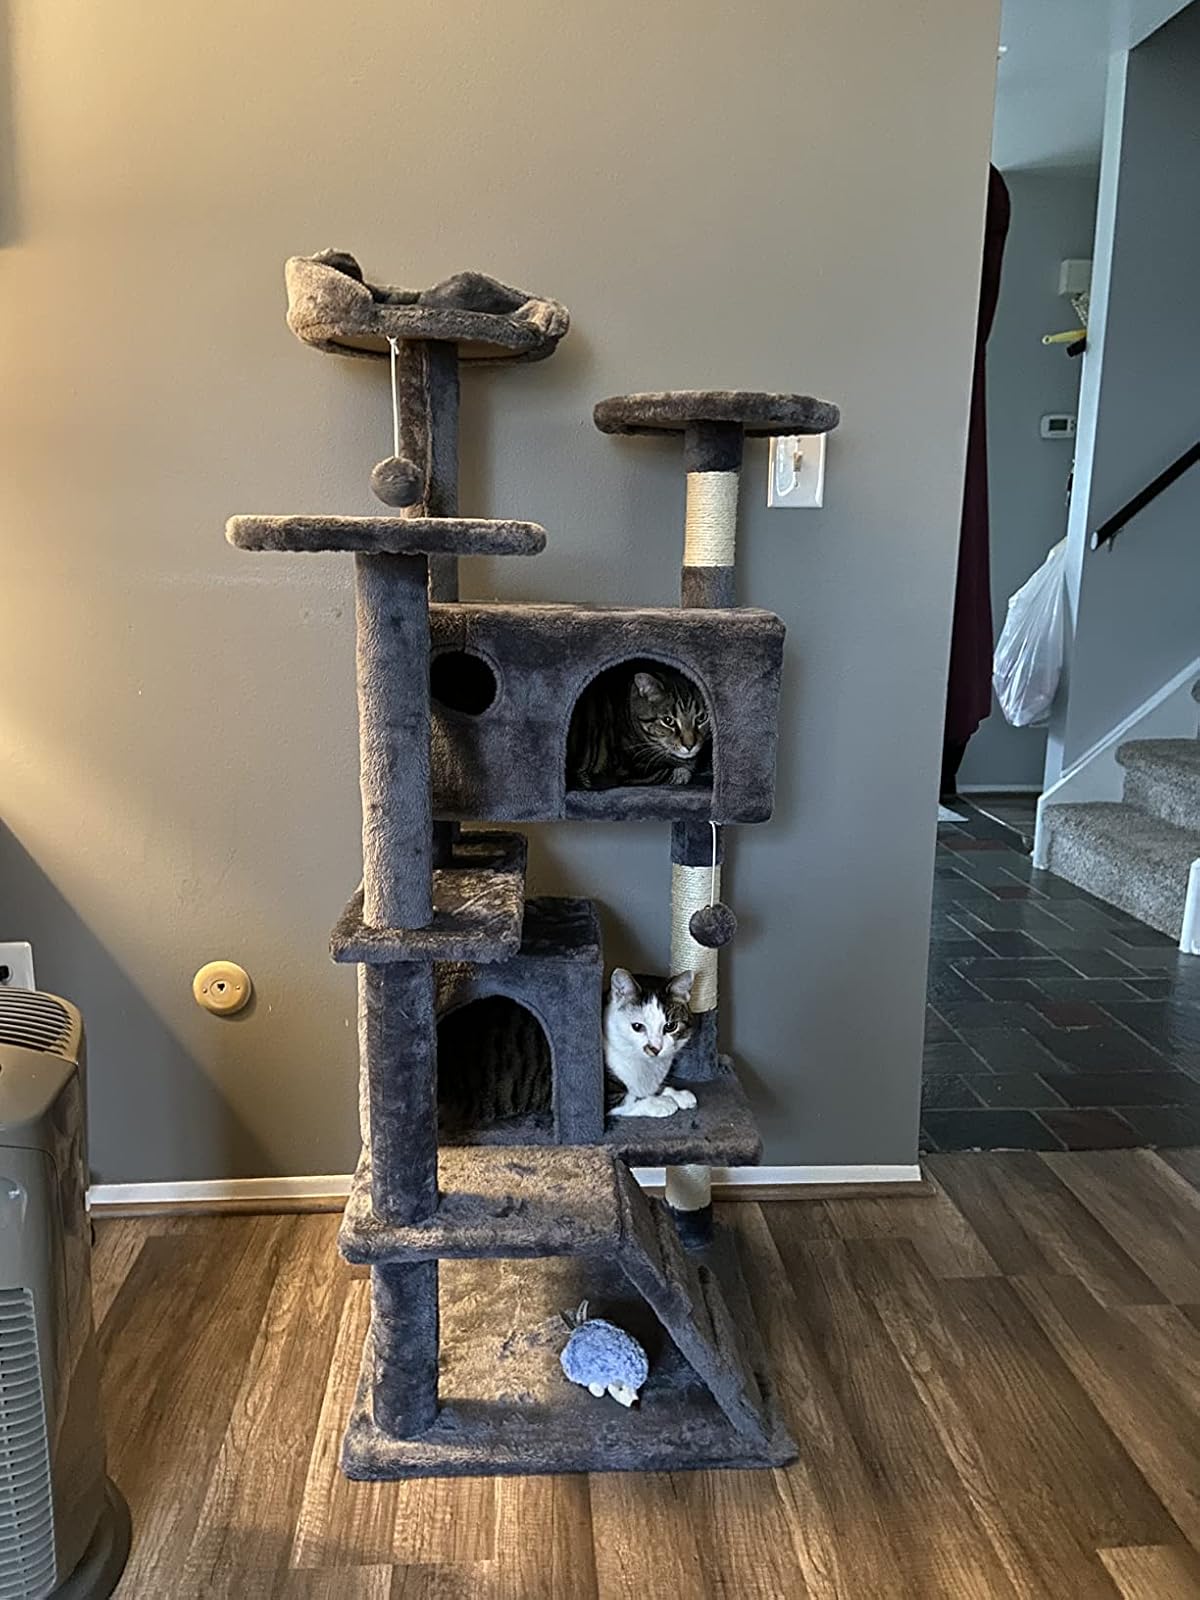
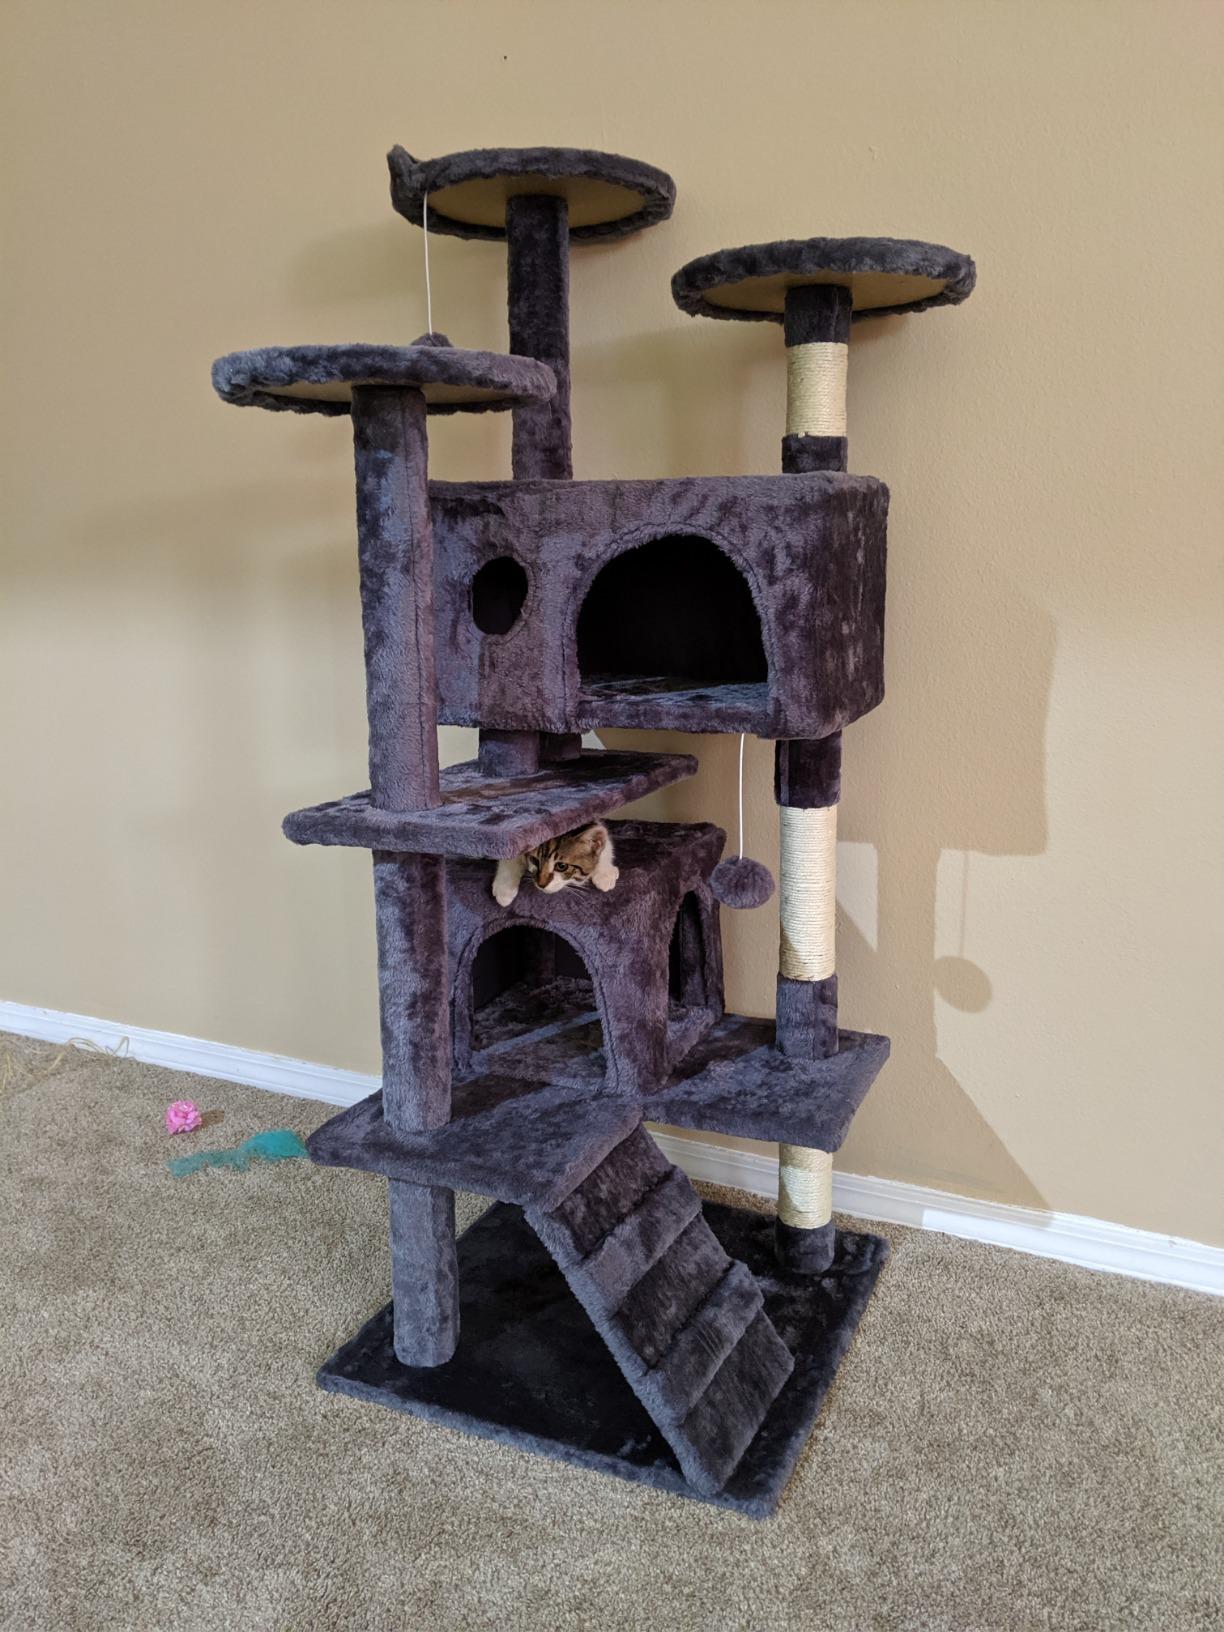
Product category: items_cat tree
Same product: yes